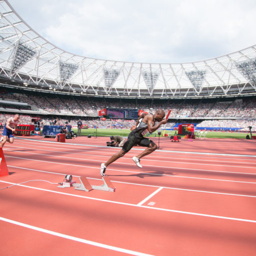
olympic athlete competing in the mens 4x100 relay .